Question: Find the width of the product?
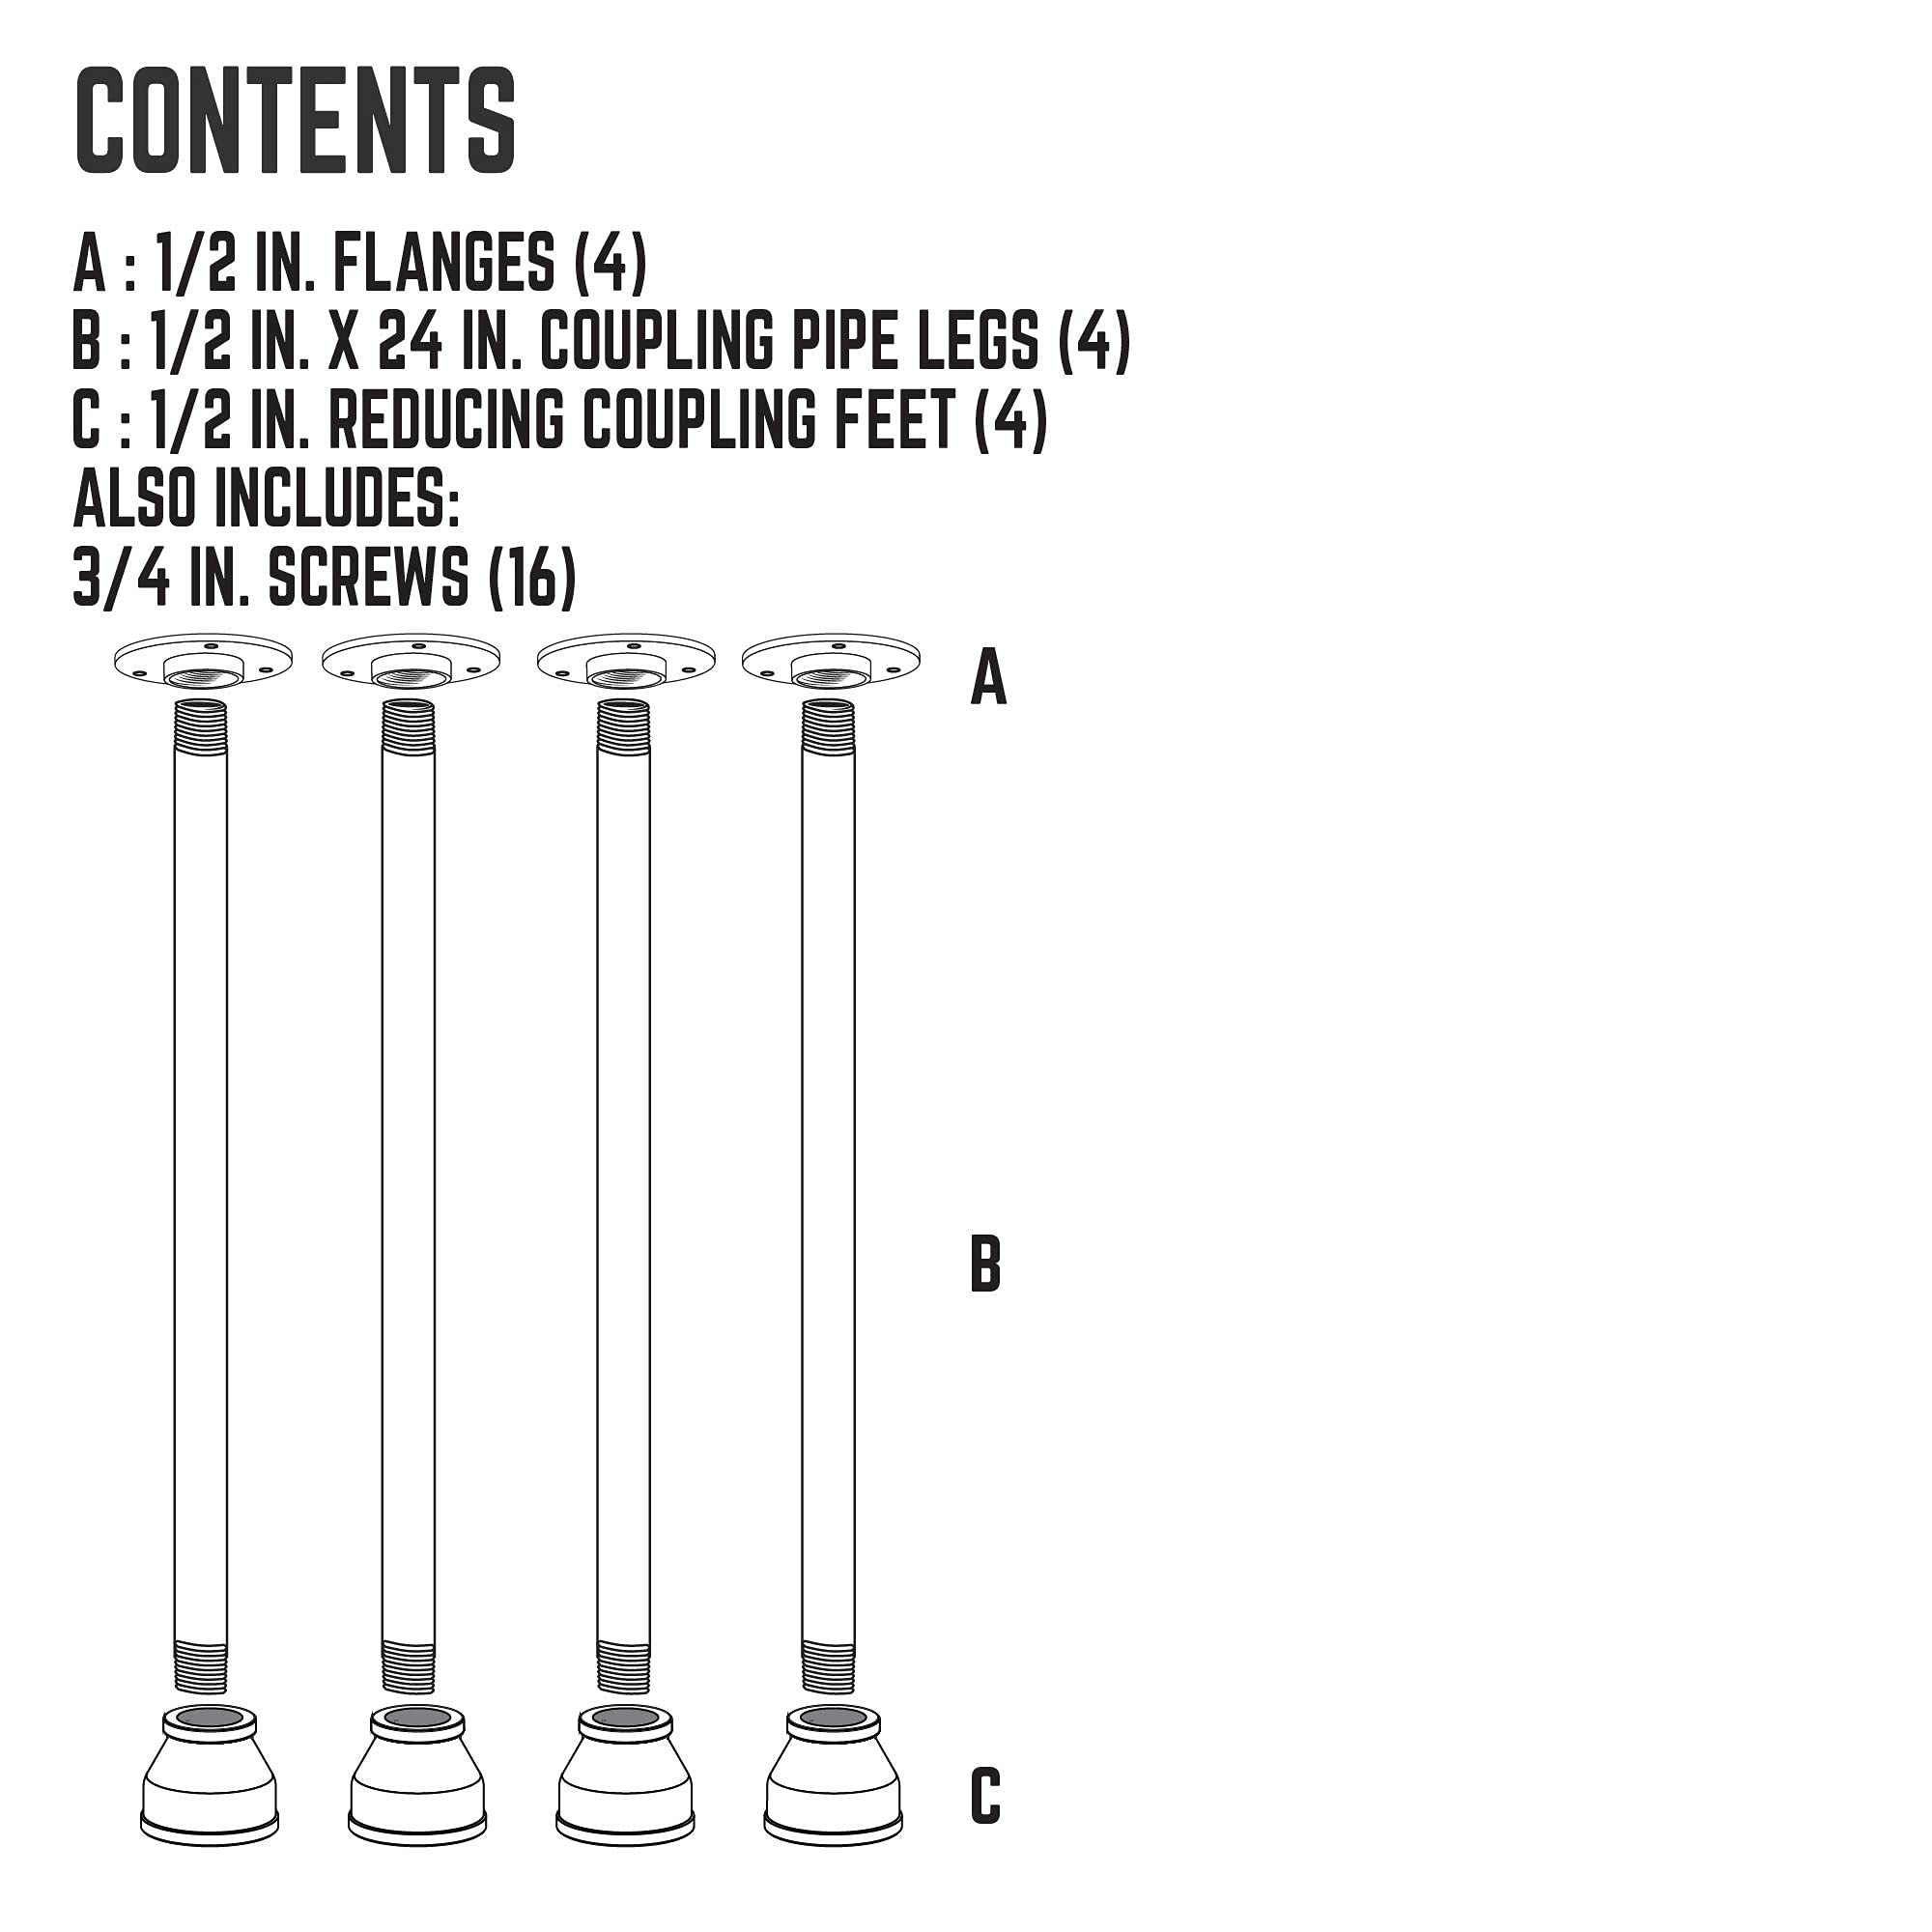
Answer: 24.0 inch